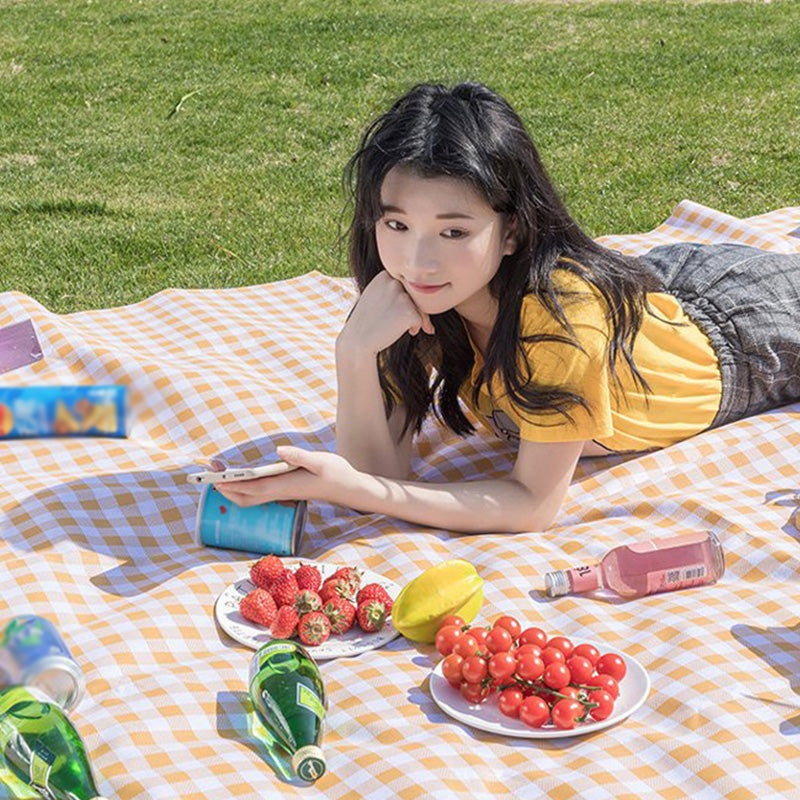
Plaids Wasserdichte große faltbare Picknickdecke
Verschönern Sie Ihr Outdoor-Erlebnis mit unserer wasserdichten, großen, faltbaren Picknickdecke Plaids. Die praktische und bequeme Decke bietet viel Platz für Picknicks, Strandausflüge oder Campingausflüge und ist gleichzeitig wasserdicht gegen feuchte Oberflächen. Entspannen Sie stilvoll mit diesem unverzichtbaren Outdoor-Accessoire. MERKMALE WASSERDICHT UND LANGLEBIG : Die Decke verfügt über eine wasserdichte Rückseite, die Sie auch auf feuchtem Boden trocken hält. Sie besteht aus hochwertigen Materialien und ist so konstruiert, dass sie den Bedingungen im Freien standhält und eine lange Haltbarkeit bietet. FALTBAR UND TRAGBAR : Die Decke ist praktisch und lässt sich leicht auf eine kompakte Größe zusammenfalten, sodass sie mühelos getragen und verstaut werden kann. Dank des praktischen Tragegriffs können Sie sie überallhin mitnehmen. EXTRA GROSSE GRÖSSE : Diese Picknickdecke bietet Ihnen und Ihren Lieben viel Platz, um sich auszustrecken und Ihre Outdoor-Aktivitäten bequem zu genießen. Egal, ob Sie ein Picknick veranstalten oder am Strand entspannen, diese Decke ist der perfekte Begleiter. STILVOLLES KARIERDESIGN : Mit ihrem klassischen Karomuster verleiht diese Picknickdecke Ihren Outdoor-Abenteuern einen Hauch von Stil. Egal, ob Sie im Park entspannen oder ein Musikfestival besuchen, mit diesem attraktiven und auffälligen Design fallen Sie aus der Masse auf. LEICHT ZU REINIGEN : Unfälle passieren, aber die Reinigung dieser Picknickdecke ist ein Kinderspiel. Wischen Sie Schmutz oder verschüttete Flüssigkeiten einfach mit einem feuchten Tuch ab. Sie ist so konzipiert, dass sie auch nach mehrmaligem Waschen ihre Qualität behält. SPEZIFIKATION Typ: Wasserdichte, große, faltbare Picknickdecke Material: Wasserdichtes Oxford-Gewebe Verfügbare Größen: 150 x 100 cm, 150 x 200 cm, 200 x 200 cm Verfügbare Farben: Gelb, Blau, Grün, Rot, Kaffeebraun, Lilien- und Blattmuster PAKET BEINHALTET 1 x wasserdichte, große, faltbare Picknickdecke mit Plaids. ANMERKUNGEN Bitte erlauben Sie 2-3 cm Fehler aufgrund manueller Messung. Bitte stellen Sie sicher, dass Sie nichts dagegen haben, bevor Sie kaufen. Aufgrund von Abweichungen zwischen den Computermonitoren werden die Farben möglicherweise nicht so genau wie in der Realität angezeigt.
Brand: Lonborus
Category: Home & Garden > Lawn & Garden > Outdoor Living > Outdoor Blankets > Picnic Blankets